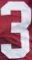
Number: 3